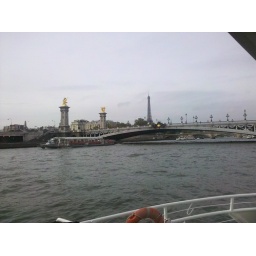
I didn't catch the name of this bridge, but the bridge portals sure are fancy. Eiffel tower in the background.